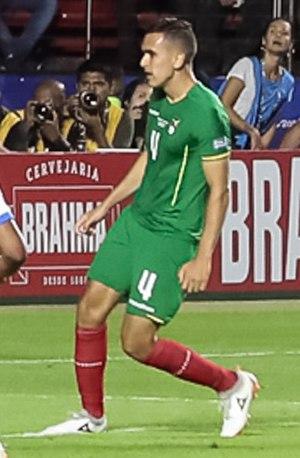
Luis Haquin est un footballeur international bolivien né le 15 novembre 1997 à Santa Cruz de la Sierra. Il évolue au poste de défenseur avec le club mexicain du CF Puebla.